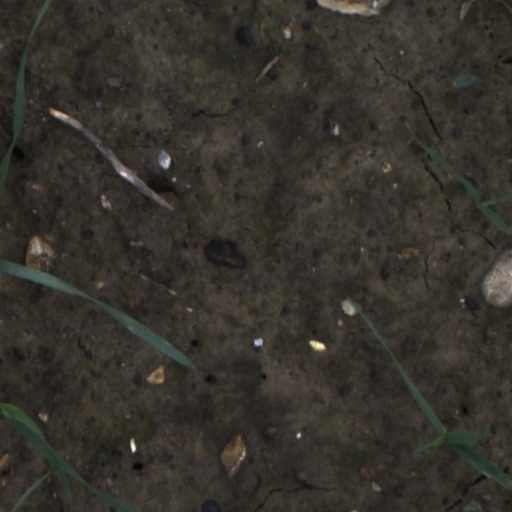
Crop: wheat